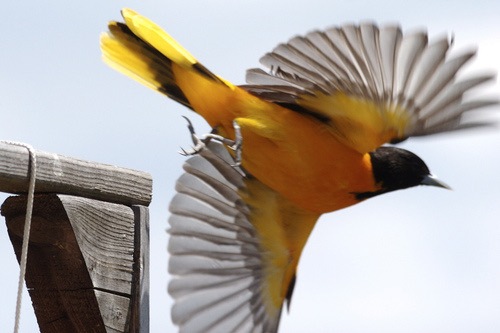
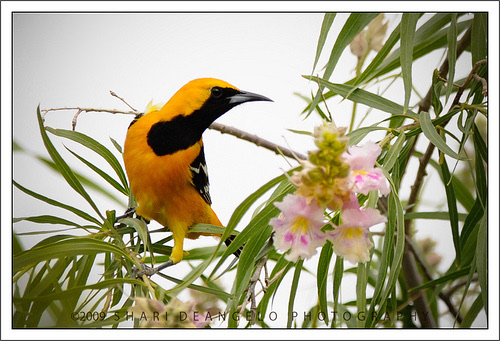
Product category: misc
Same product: yes